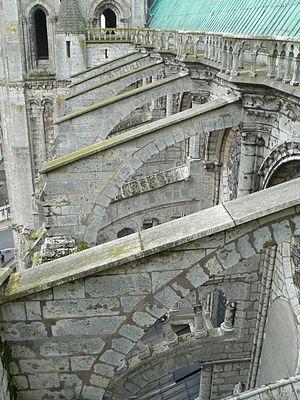
Vue des arcs-boutants de la cathédrale de Chartres depuis le toit.